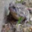
Label: frog